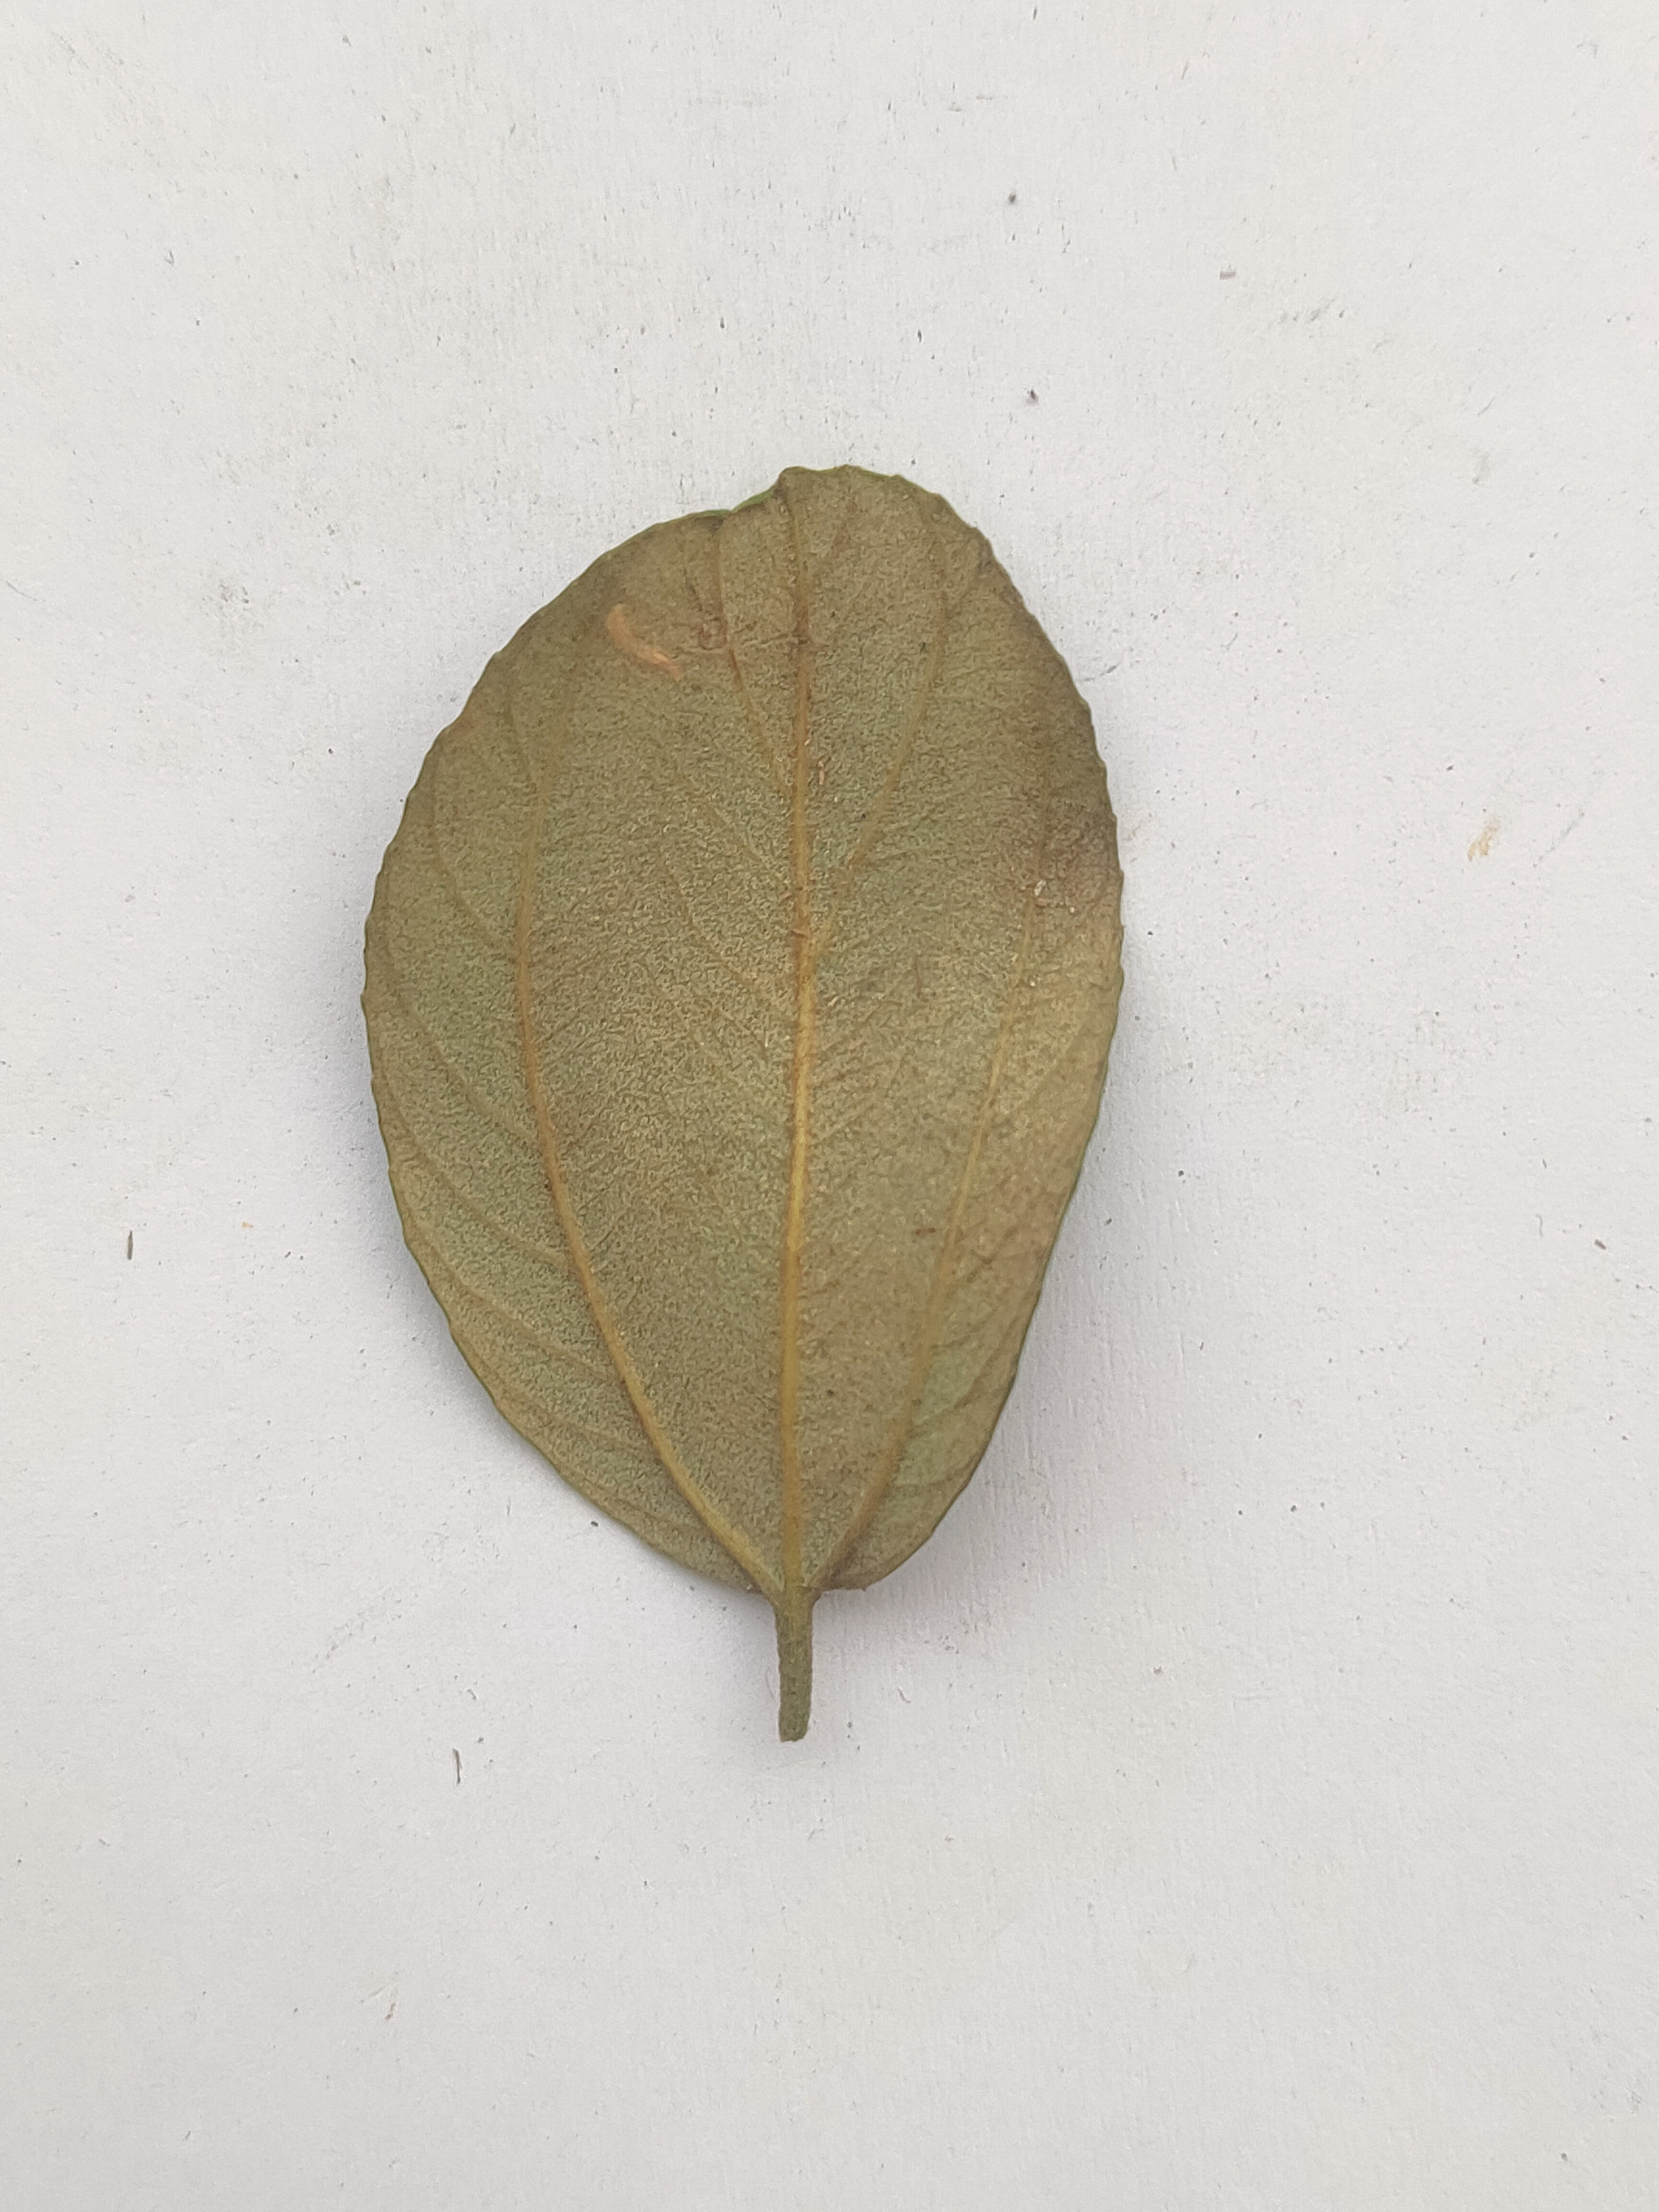
Leaf variety: Plum